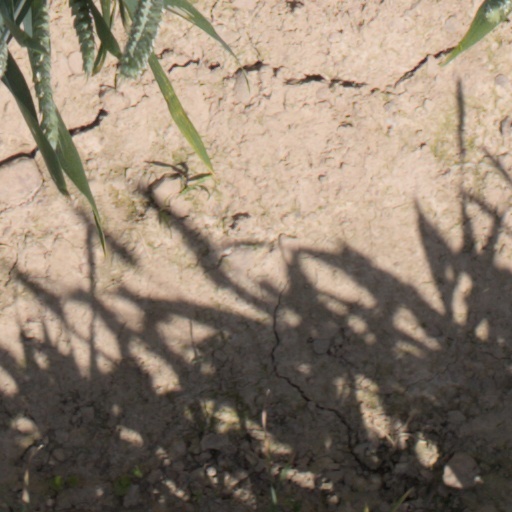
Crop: wheat